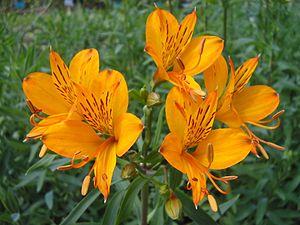
La province de Río Negro est une province de l'Argentine. Elle est située au sud du pays, en Patagonie. Elle est bordée au nord par la province de La Pampa, à l'est par celle de Buenos Aires, au sud par le Chubut et à l'ouest par le Neuquén et, séparée par la cordillère des Andes, par la République du Chili.
La province de Neuquén est une province d'Argentine, qui se trouve à l'extrémité nord-ouest de la Patagonie argentine. Avec une superficie de 94 378 km², elle est la plus petite province des régions australes du pays. Sa géographie s'abîme sur l'imposante Cordillère des Andes.
Le parc national Nahuel Huapi est un parc national situé en Patagonie en Argentine. Il s'étend sur 717 261 hectares répartis entre les provinces de Neuquén et de Río Negro.